Quantitative sensory testing

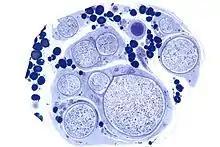
Progressive neuropathy can lead to irreversible damage, early identification of asymptomatic neuropathy may prevent loss of limb.

The early identification of neuropathy particularly in diabetic neuropathy may be useful to identify people with asymptomatic neuropathy. Asymptomatic neuropathy is a clinical concern because patients with untreated neuropathy may develop ulcers and damage due to a loss of protective sensation.